Armoured train

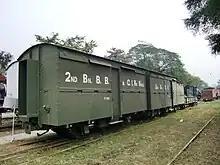
An Auxiliary Force (India) armoured train at National Rail Museum, New Delhi

Two armoured trains were constructed at Crewe Works during 1915 for British coastal defense duties; one was based in Norfolk and one in Edinburgh to patrol rail routes on stretches of coast considered vulnerable to amphibious assault. The trains comprised two gun trucks, one at each end, mounted with a 12-pounder quick firing gun and a machine gun; an armoured cabin behind the artillery piece contained the magazine. Inboard of each gun truck was a truck for infantry quarters. This was also armoured, with observation ports and loops for rifle fire. The armoured locomotive, with the cab and motion protected, was marshalled into the centre of the train. The driver took up a position at whichever end of the train was leading, with the regulator controlled by a mechanical connection. The intention was that the infantry, with artillery support from the train's guns, was to hold off a hostile landing force until reinforcements could be deployed.